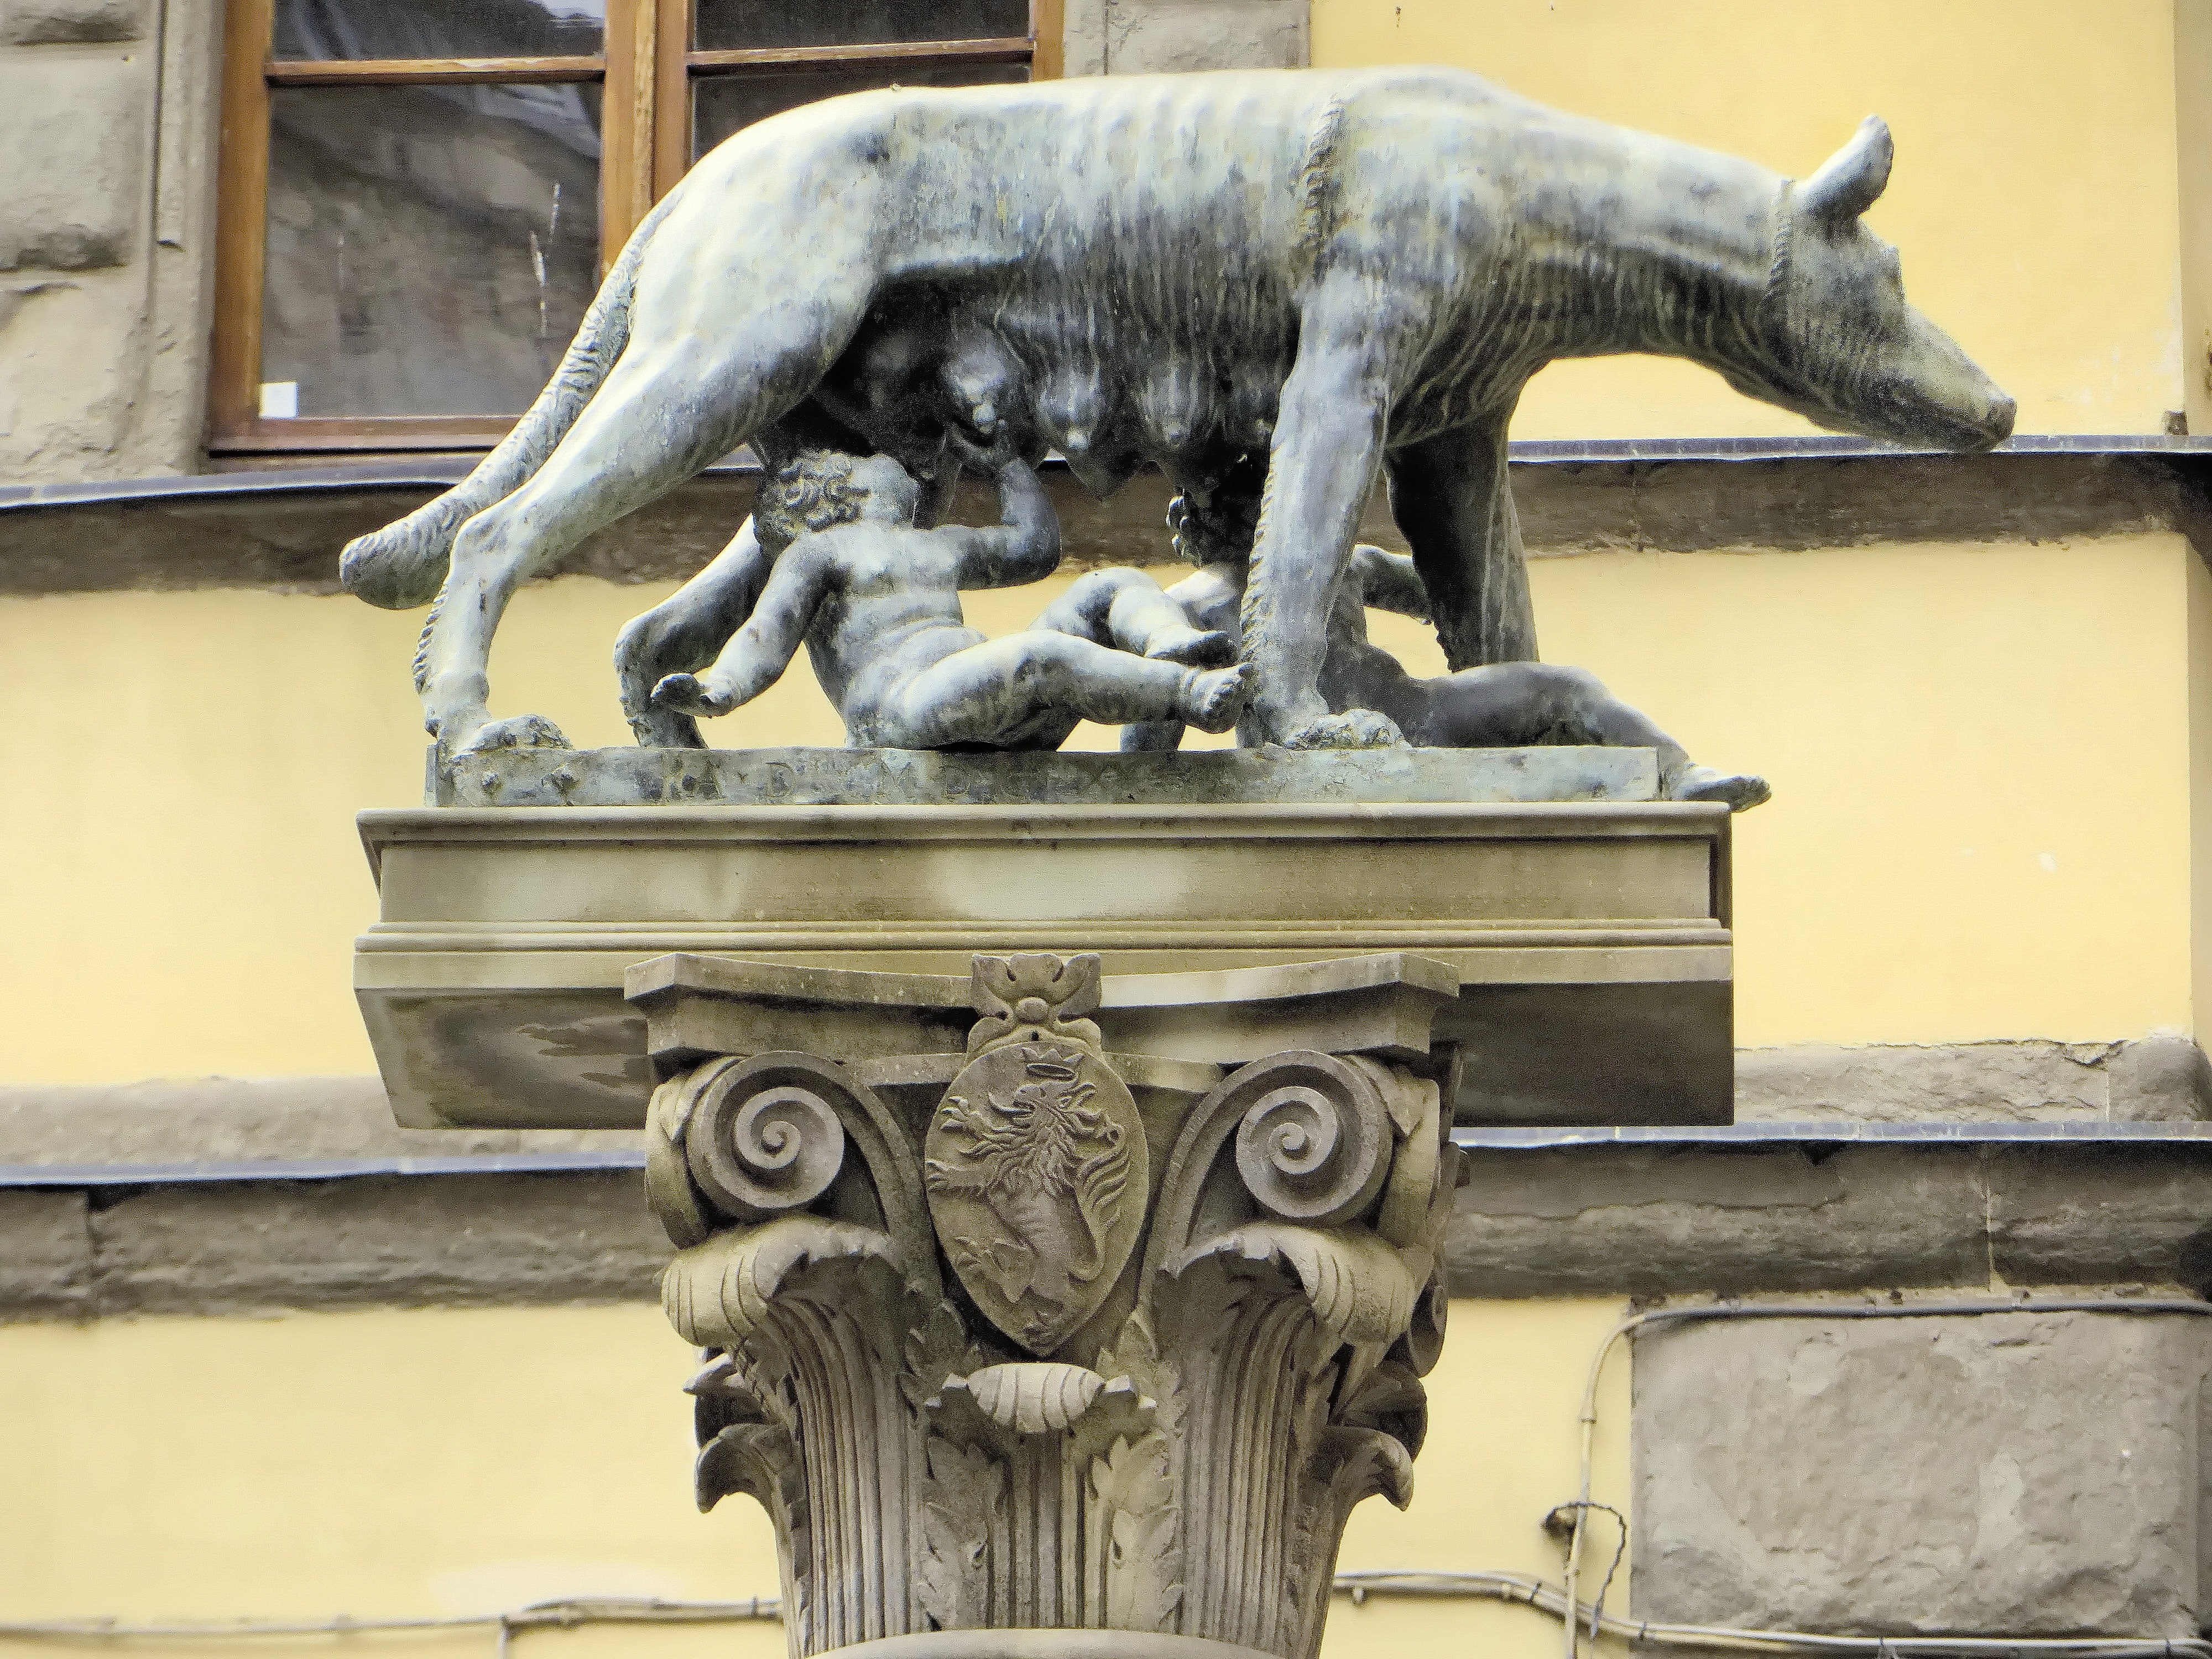
monument, statue, column, color, italy, gargoyle, sculpture, art, carving, romulus, remus, ancient history, hers, she wolf